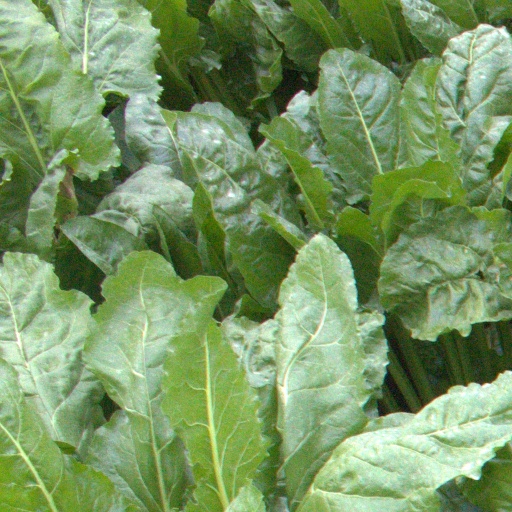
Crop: sugar beet